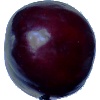
Label: Plum 2